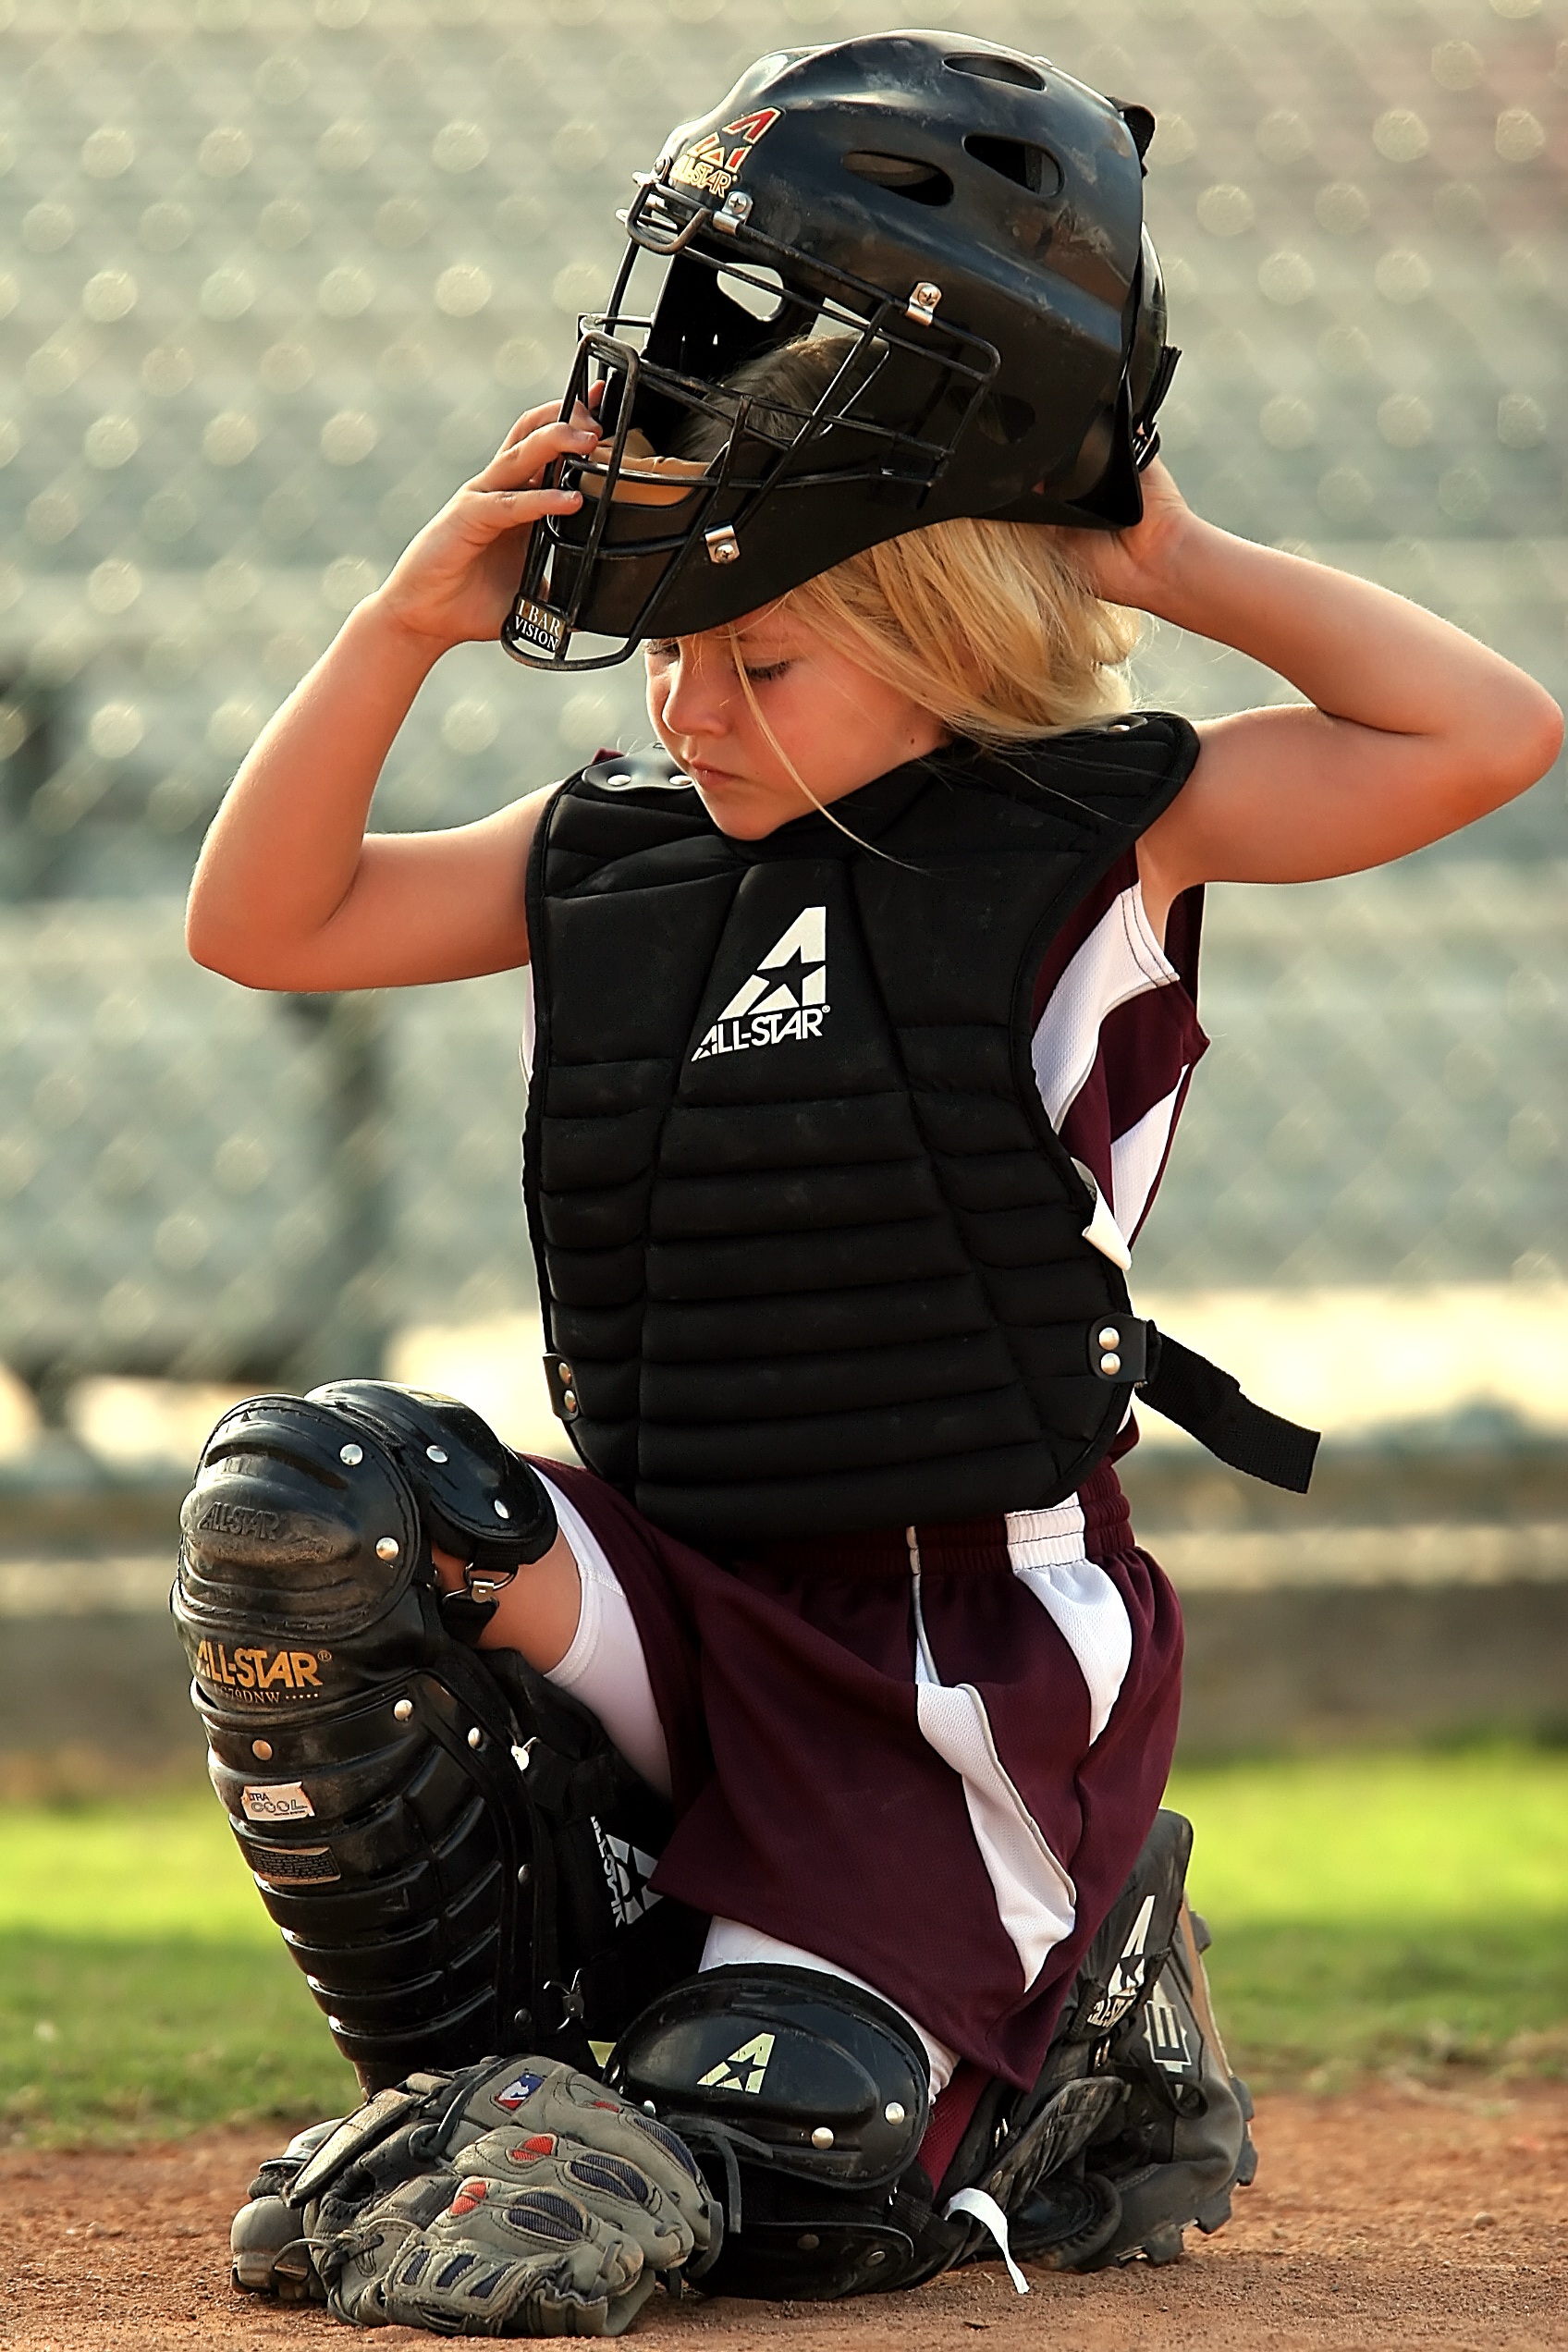
girl, baseball, glove, sport, game, home, female, young, equipment, player, ballpark, competition, sports, helmet, athlete, catcher, softball, team sport, bat and ball games, baseball positions